Cape Lookout Village Historic District

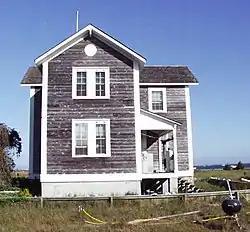
Keeper's Dwelling, Cape Lookout Village

Cape Lookout Village Historic District is a national historic district located near Core Banks, Carteret County, North Carolina. It encompasses 20 contributing buildings 1 contributing site, and 6 contributing structures in Cape Lookout Village. The buildings include notable examples of Queen Anne and Bungalow / American Craftsman style architecture. The district includes two government complexes: the Cape Lookout Lighthouse Station and the Cape Lookout Coast Guard Station. In addition, 14 buildings, a long dock, and the circulation network, as well as the landscape in which these lie, compose the district. The buildings include the Life Saving Station (1888) and Boathouse, the Keeper's Quarters (1907), Luther Guthrie House, Gaskill-Guthrie House, Seifert-Davis House (Coca-Cola House), Baker-Holderness House (Casablanca, c. 1930), the Bryant House, and the Carrie Arendell Davis House.